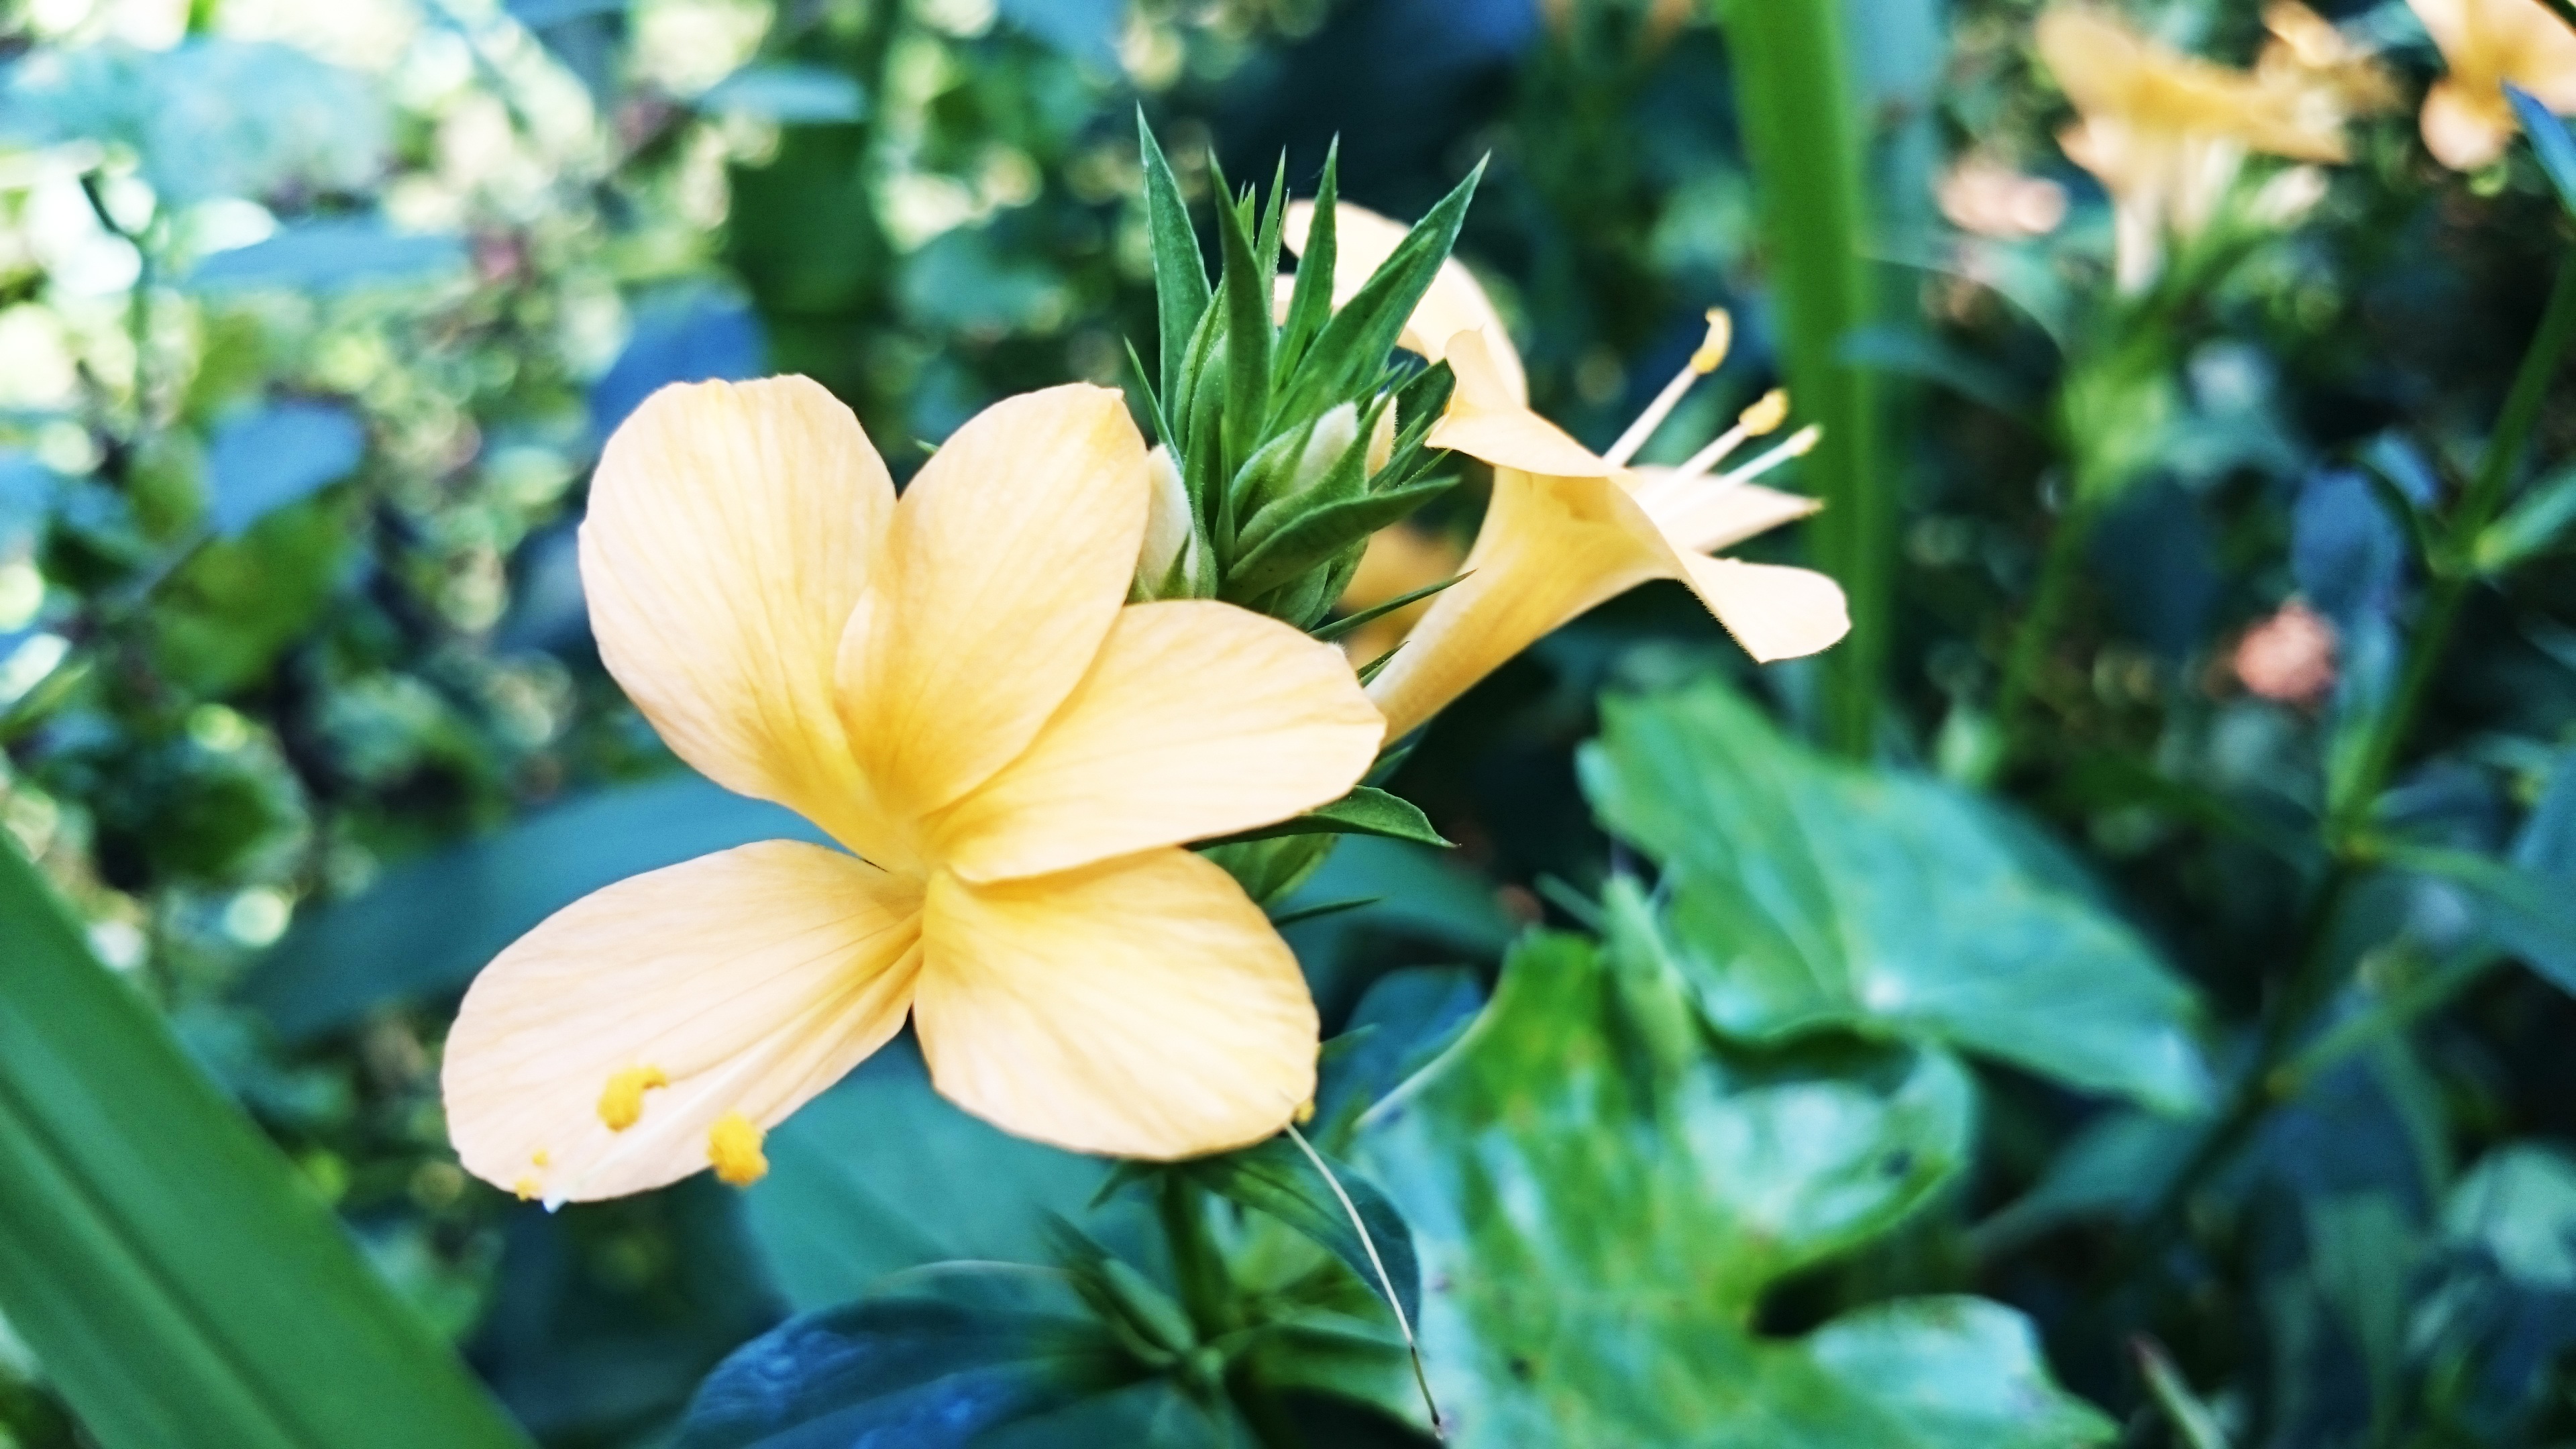
nature, blossom, plant, sunlight, leaf, flower, petal, green, color, botany, yellow, flora, wildflower, flowers, macro photography, flowering plant, land plant